History of the United States Army

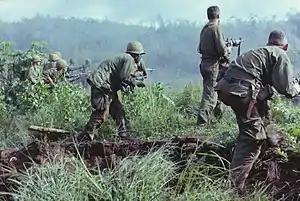
An infantry patrol moves up to assault the last Viet Cong position at Dak To, South Vietnam after an attempted overrun of the artillery position by the Viet Cong during Operation Hawthorne

As settlement sped up across the West after the transcontinental railroad was completed in 1869, clashes with Native Americans of the Plains and southwest reached a final phase. The military's mission was to clear the land of free-roaming Indians and put them onto reservations. The stiff resistance of battle-hardened, well-armed mounted Indian warriors resulted in the Indian Wars.